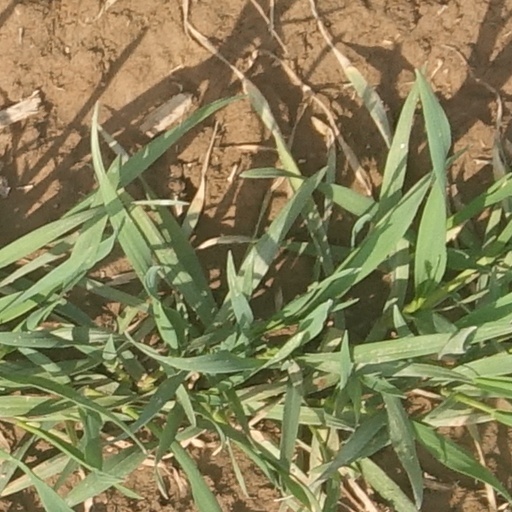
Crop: wheat